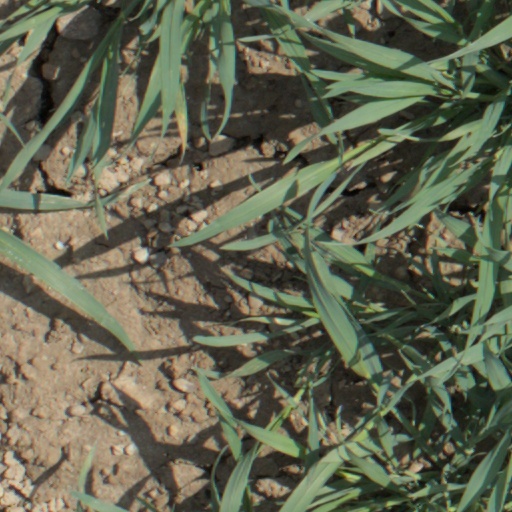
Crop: wheat